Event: Nepal Earthquake
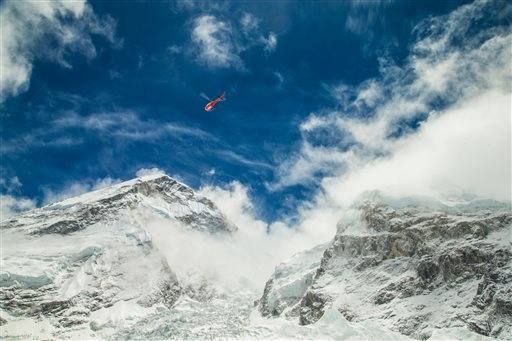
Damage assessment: no_damage